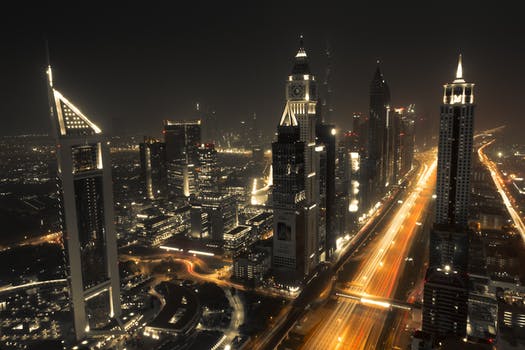
Label: No Watermark